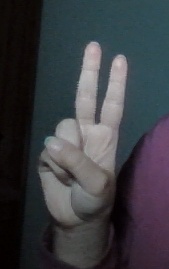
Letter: taa